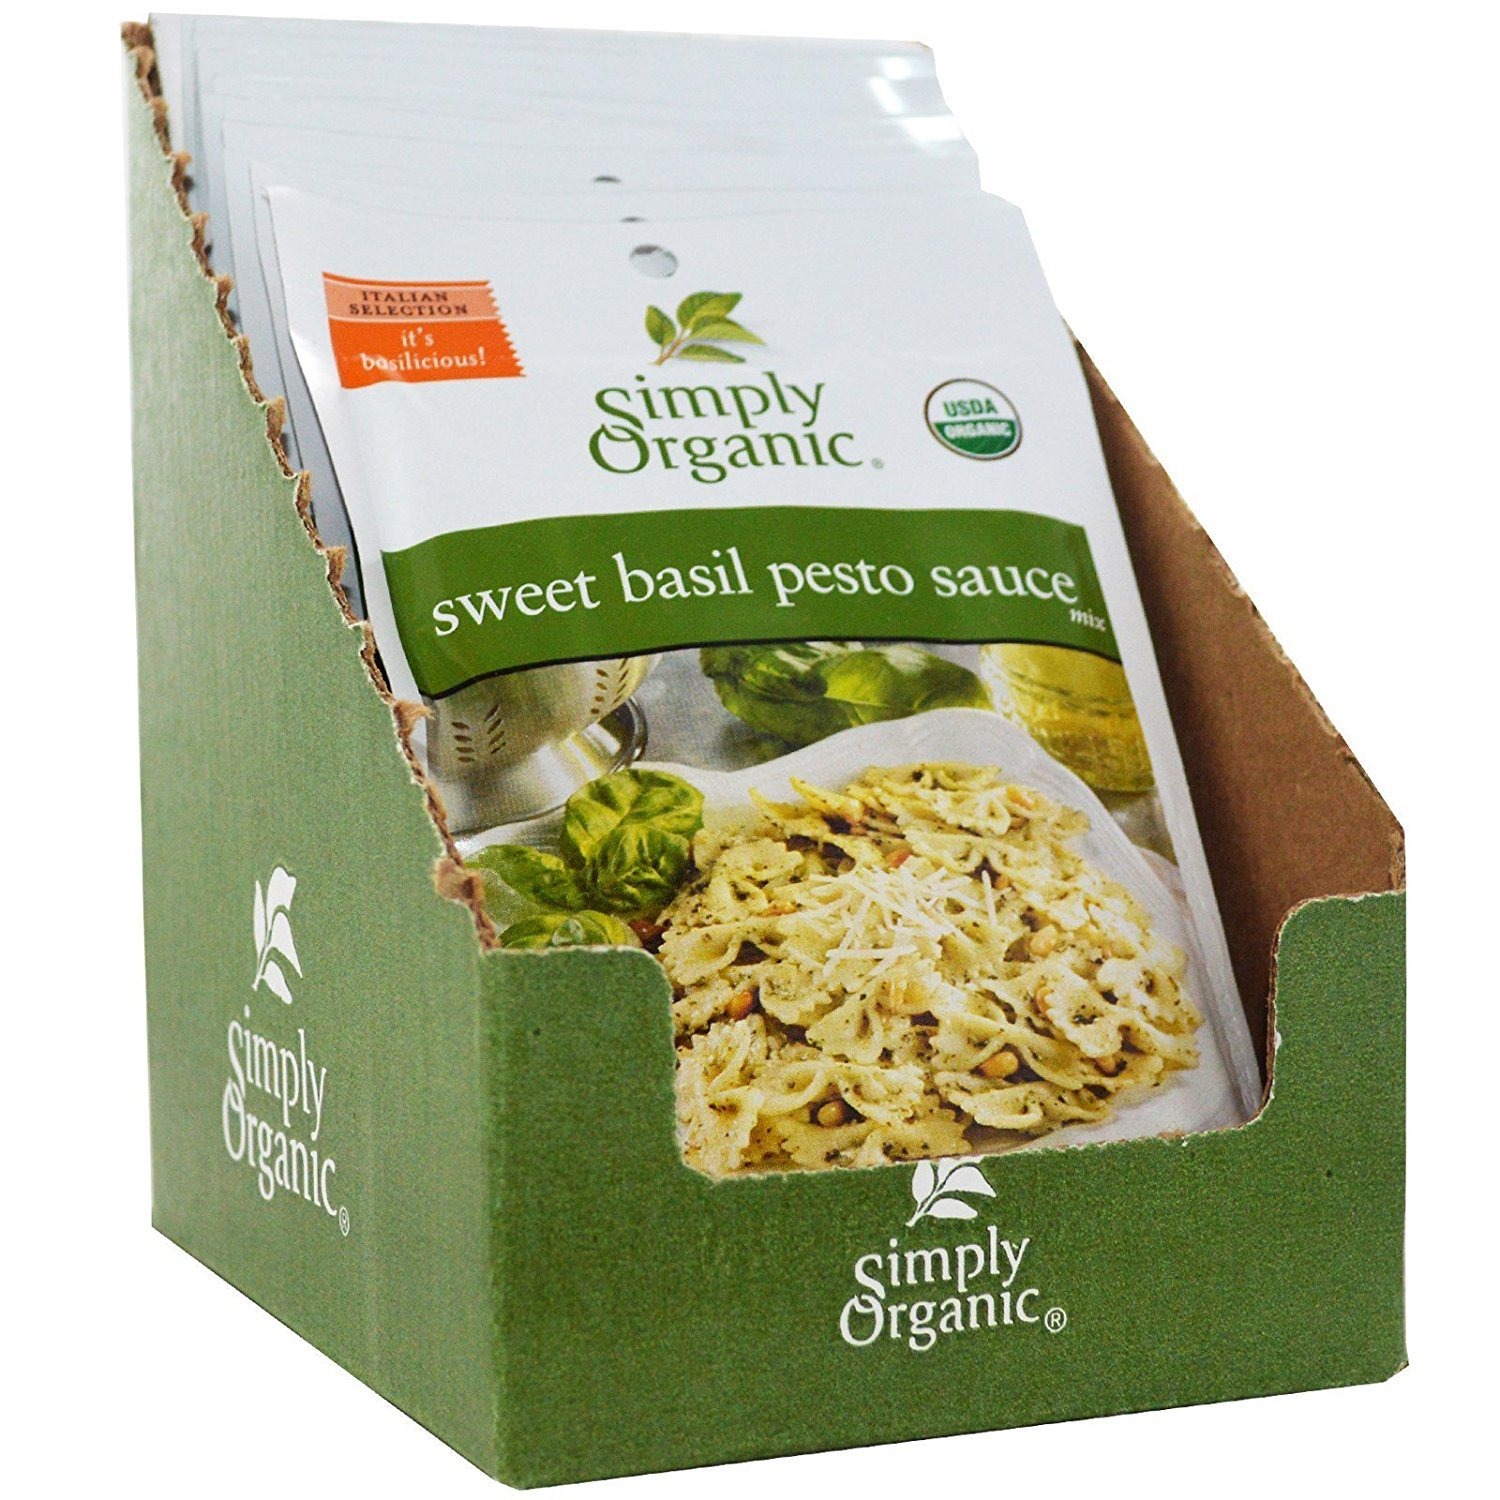
Item Name: Simply Organic Organic Sweet Basil Pesto Sauce Mix, 0.53 OZ
Bullet Point 1: Item Package Dimension: 0.75" L x 0.5833" W x 0.475" H
Bullet Point 2: Ingredients: Organic Basil, Organic Potato Starch, Organic Maltodextrin, Sea Salt, Organic Garlic, Citric Acid, Organic Black Pepper, Organic Rice Concentrate.
Value: 1.0
Unit: Ounce

Price: 1.59